Thought-Forms

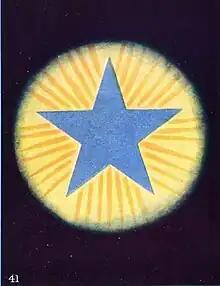

The authors write that the thought-form shown in Fig. 41 was accompanied by "the devotional aspiration" to that Logos may thus be manifested through the man in meditation. It is this religious feeling gives a "pale blue" shade to the five-pointed star. This form has been used "for many ages as a symbol of God manifest in man."